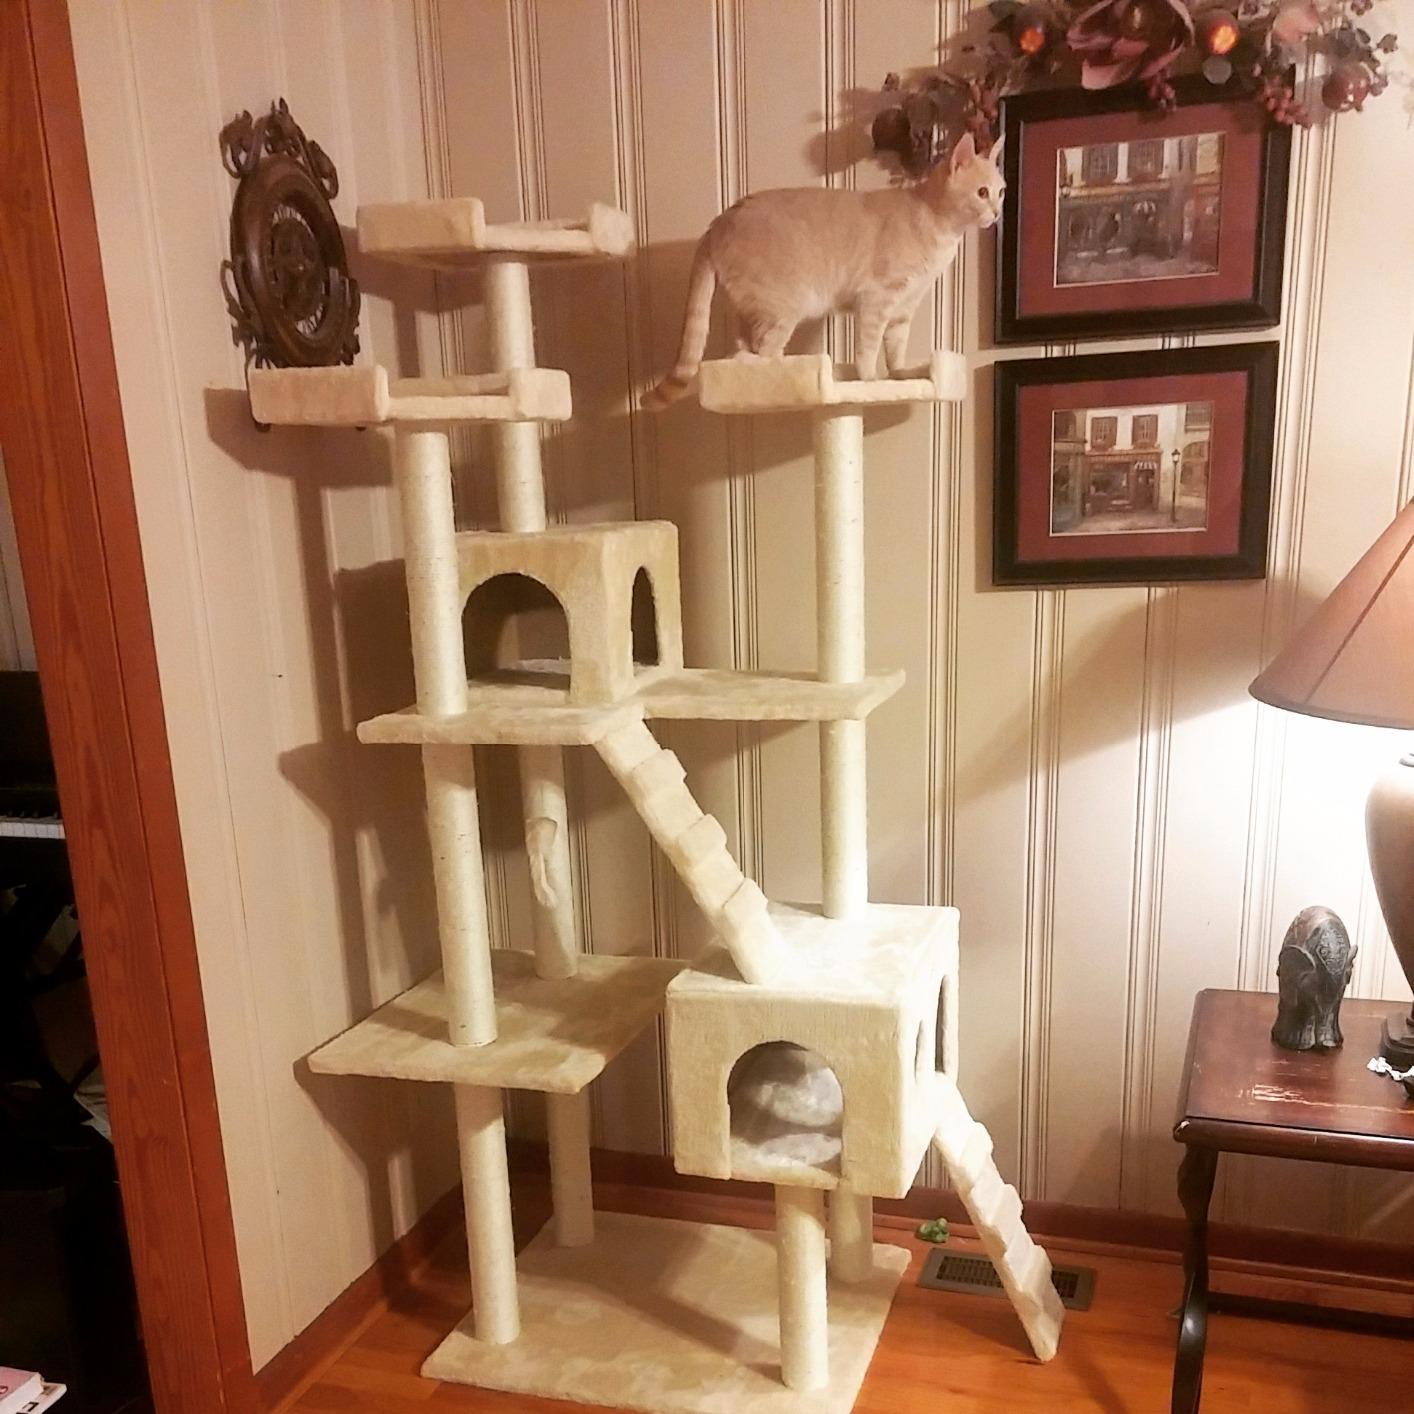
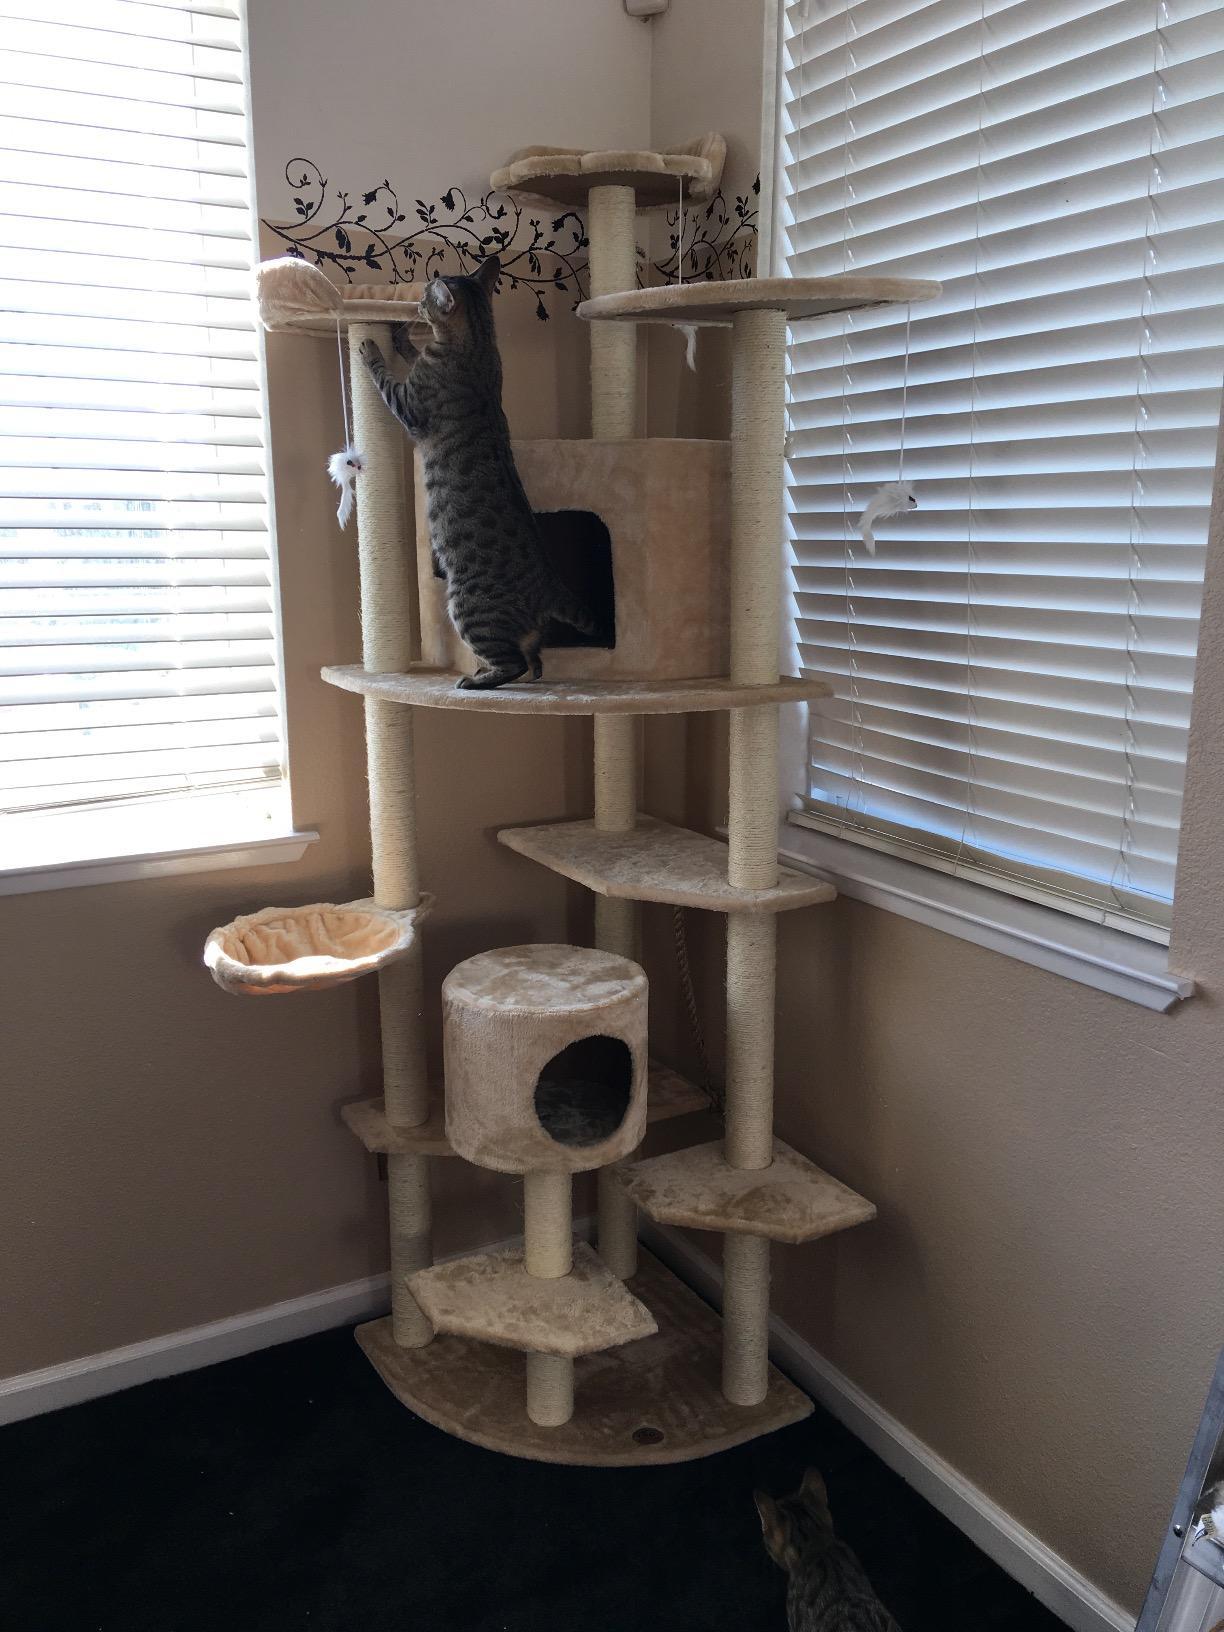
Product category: items_cat tree
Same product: no